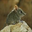
Label: shrew